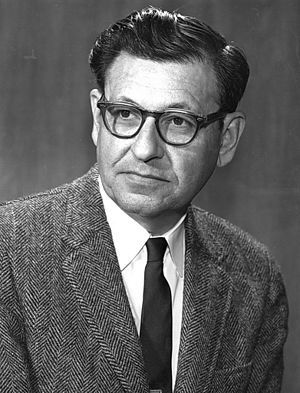
Albert Ghiorso
Albert Ghiorso var en amerikansk atomforsker, som var med til at opdage 12 af grundstofferne i det periodiske system. Hans forskningskarriere strakte sig fem årtier; fra de tidlige 1940'er til slutningen af 1990'erne.